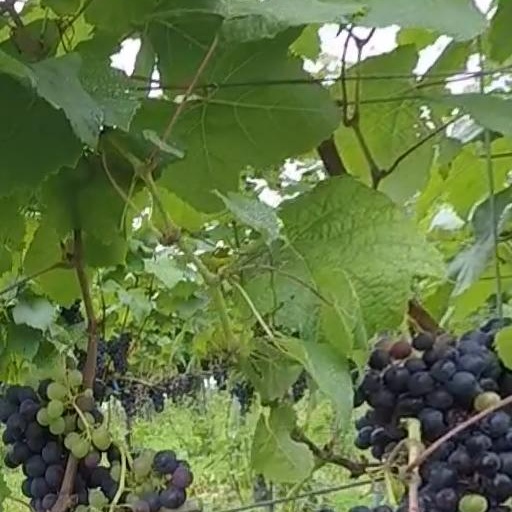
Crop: grape